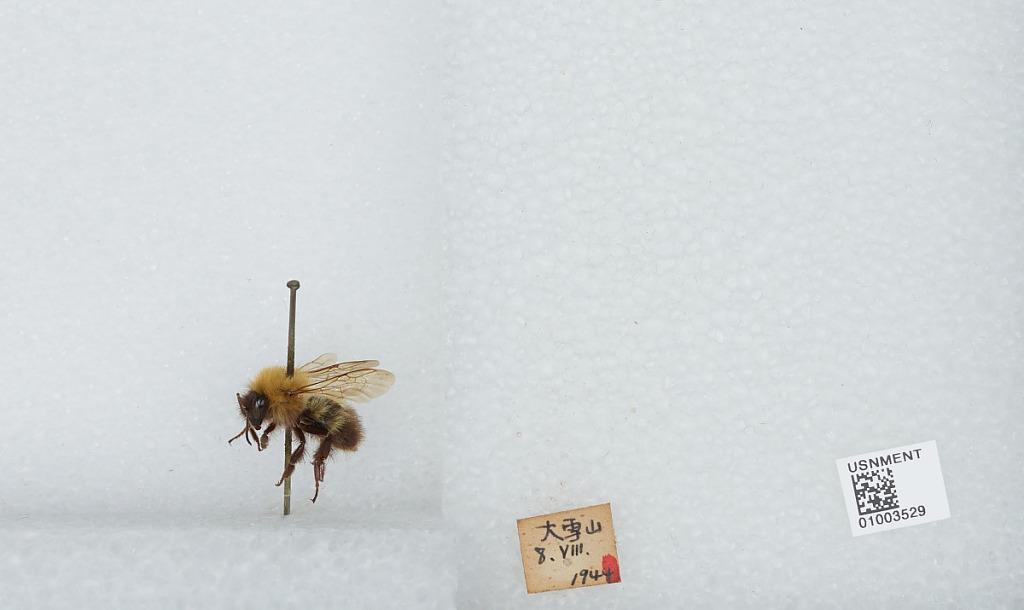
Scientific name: Bombus (Pyrobombus) hypnorum callidus Erichson
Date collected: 1944-8-8